Question: Please indicate a possible affordance area of the jump_skateboard that can be used for jumping
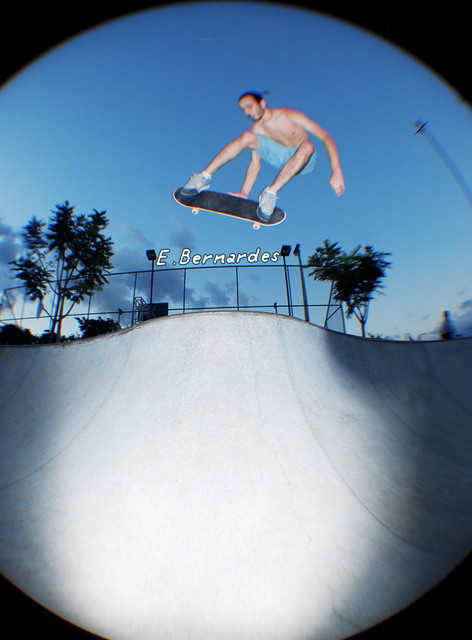
Answer: [164, 181, 298, 227]